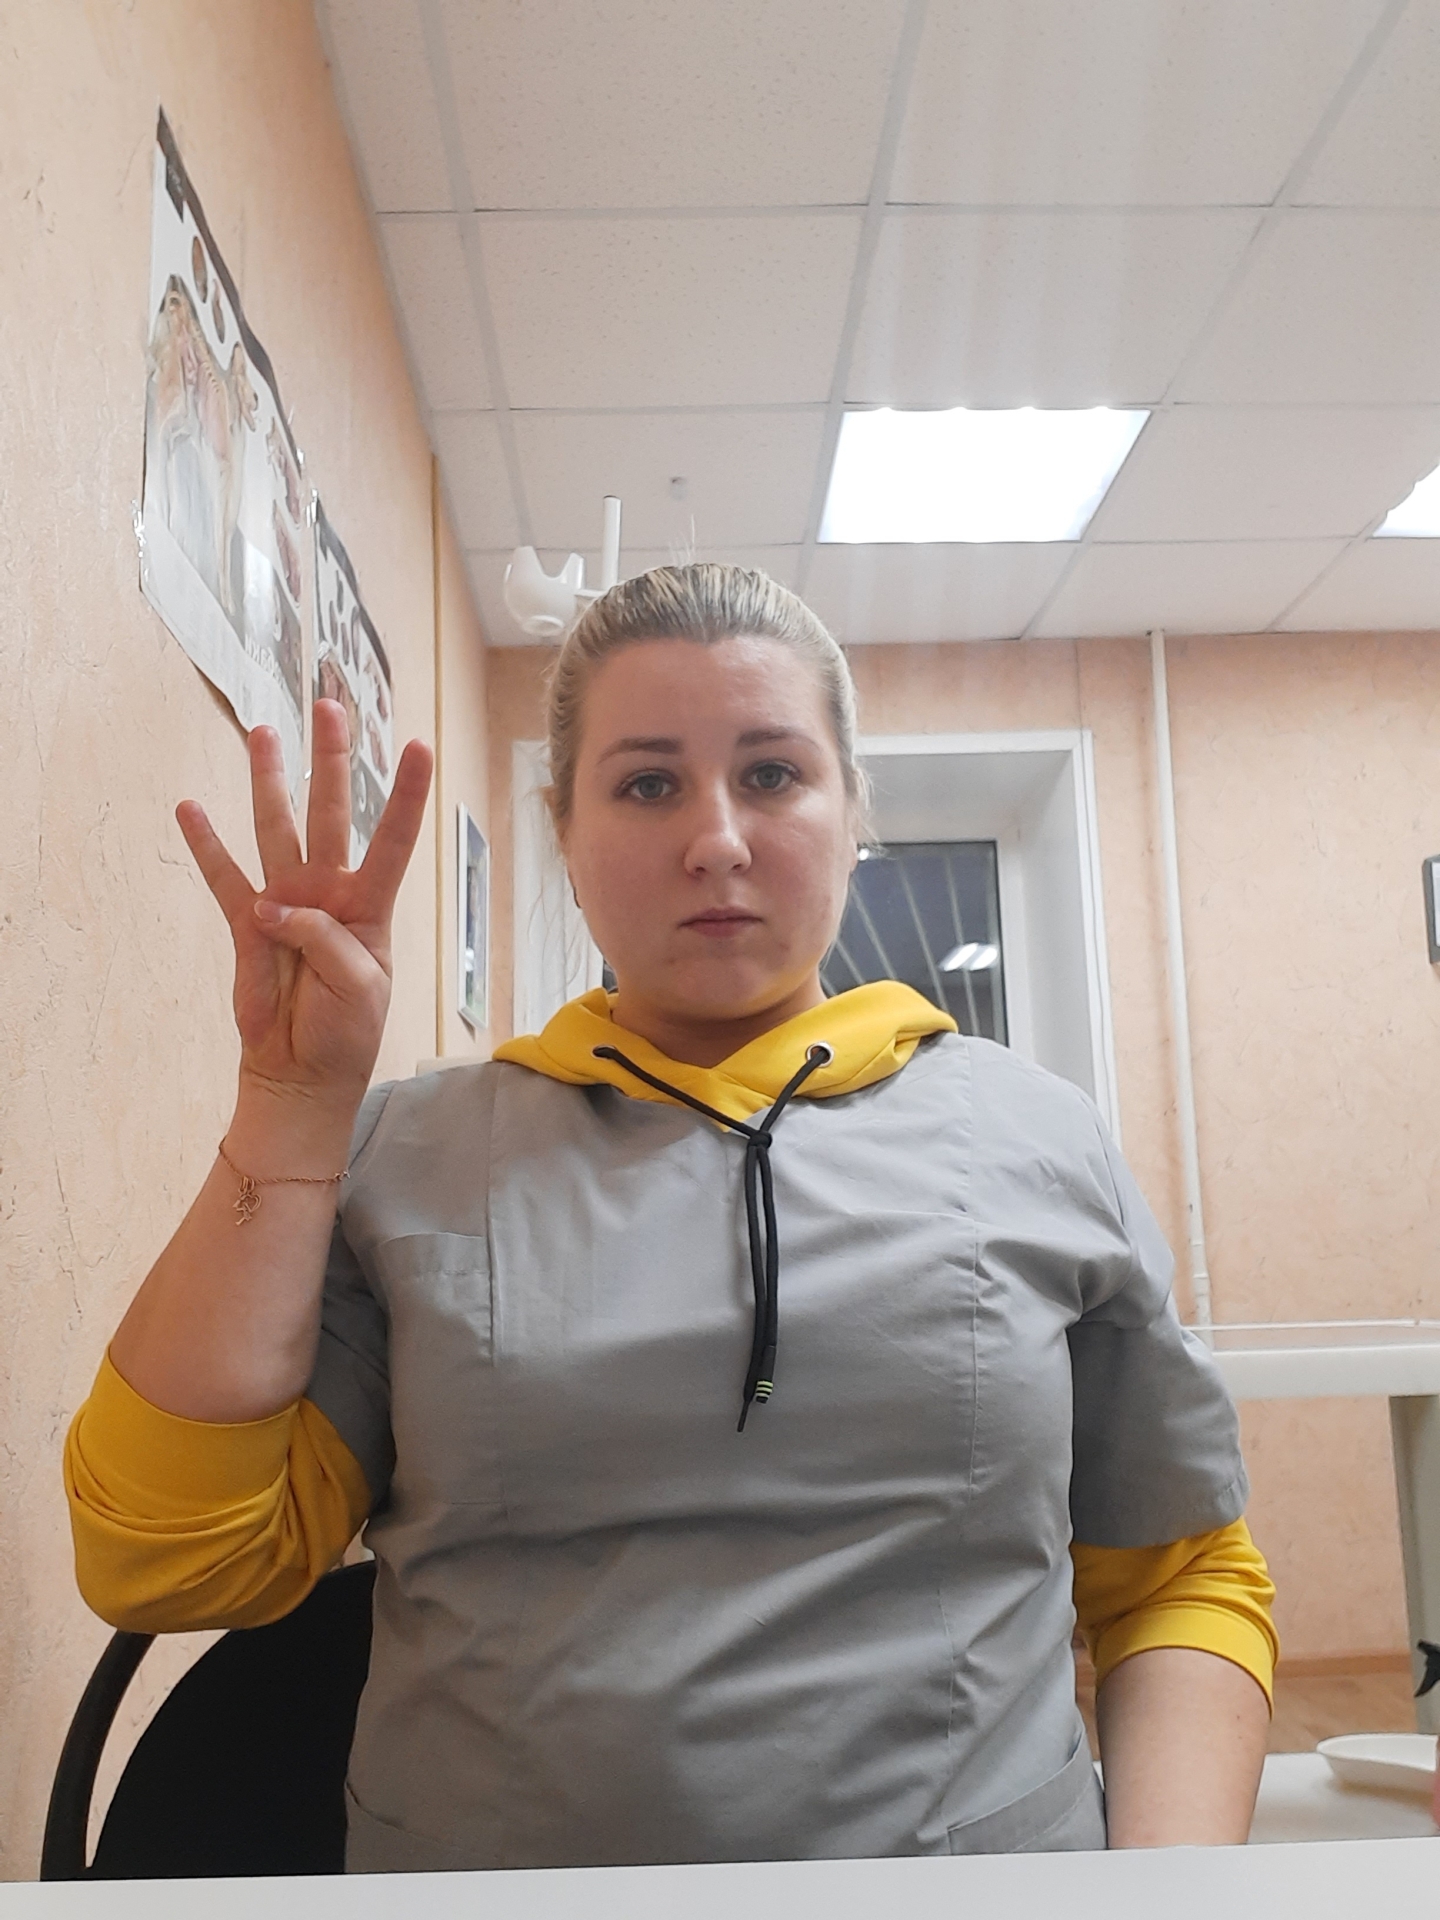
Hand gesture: four